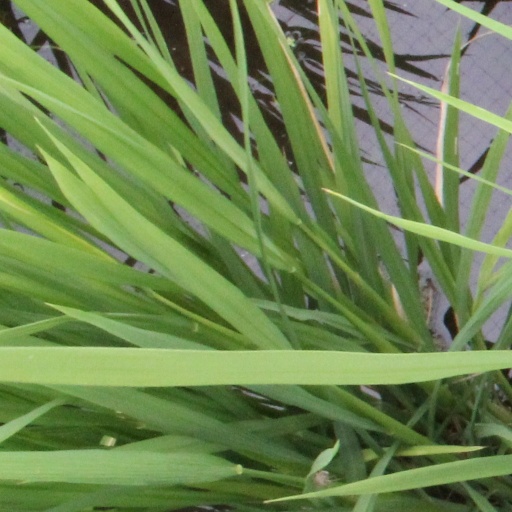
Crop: rice